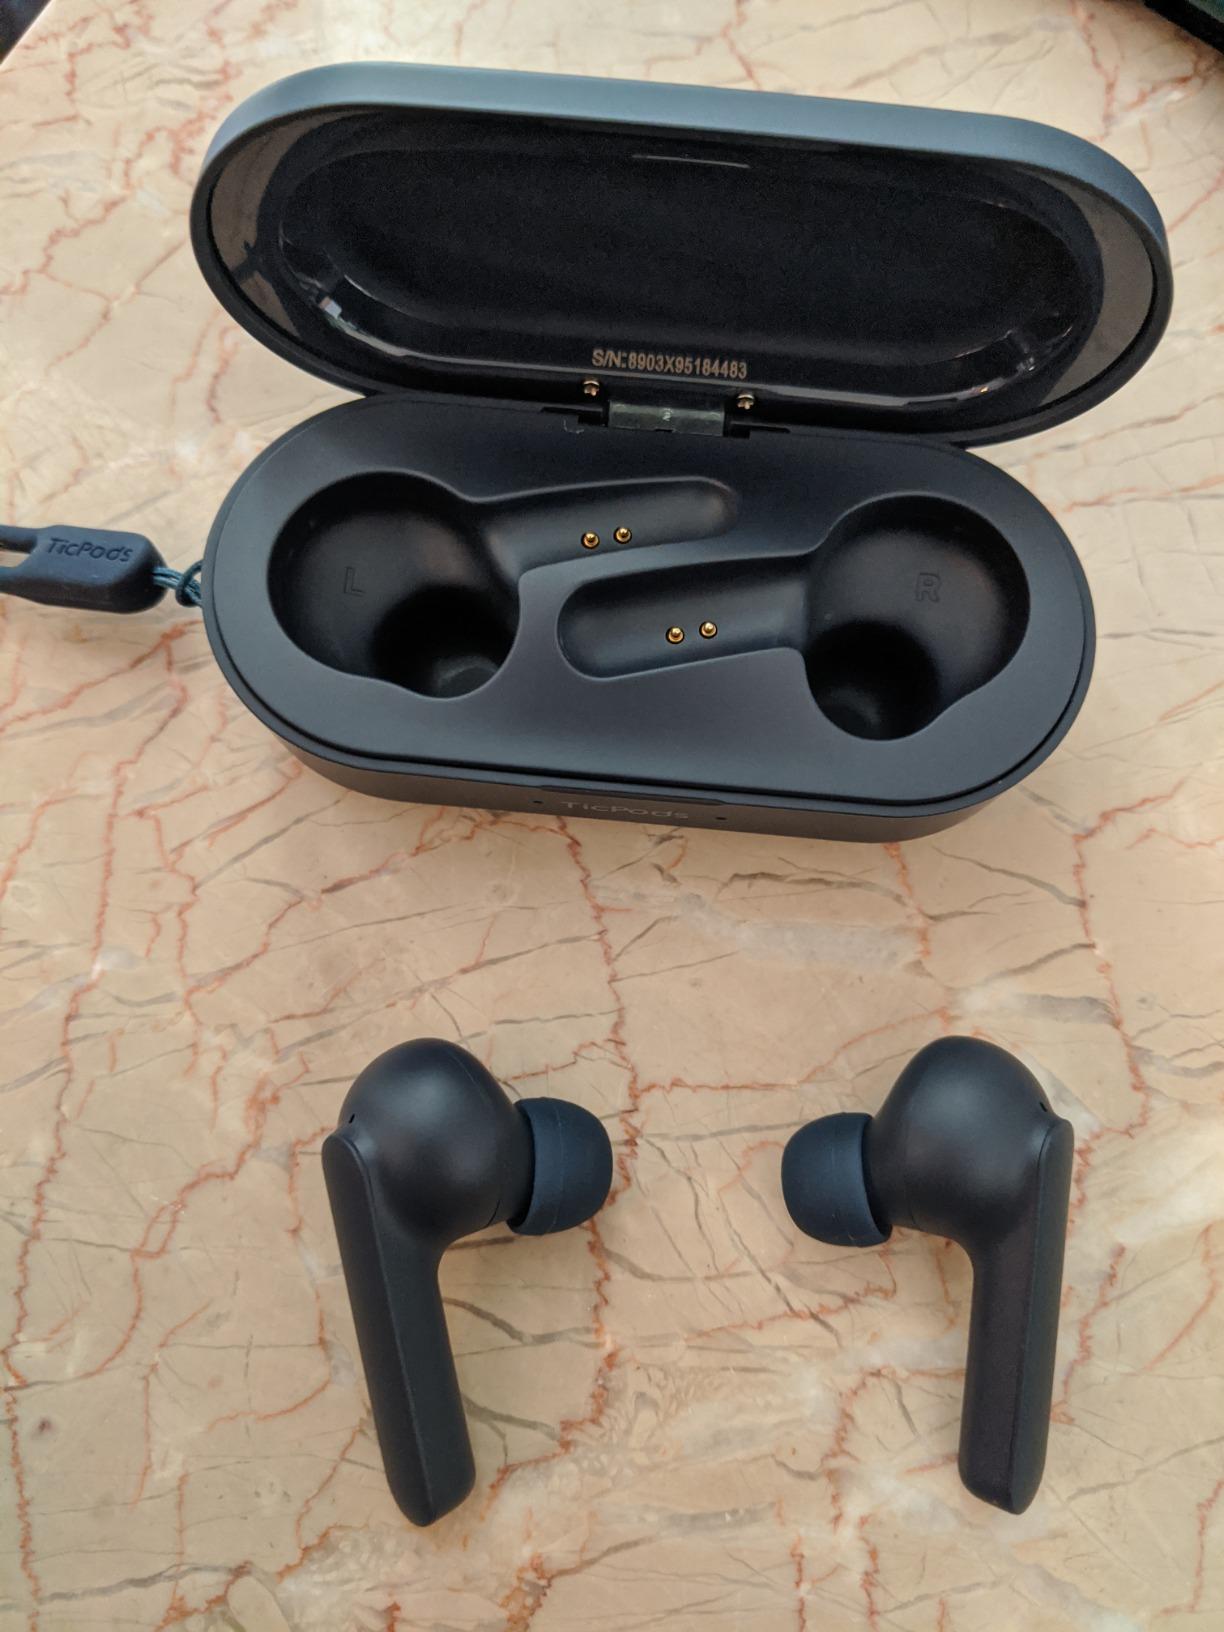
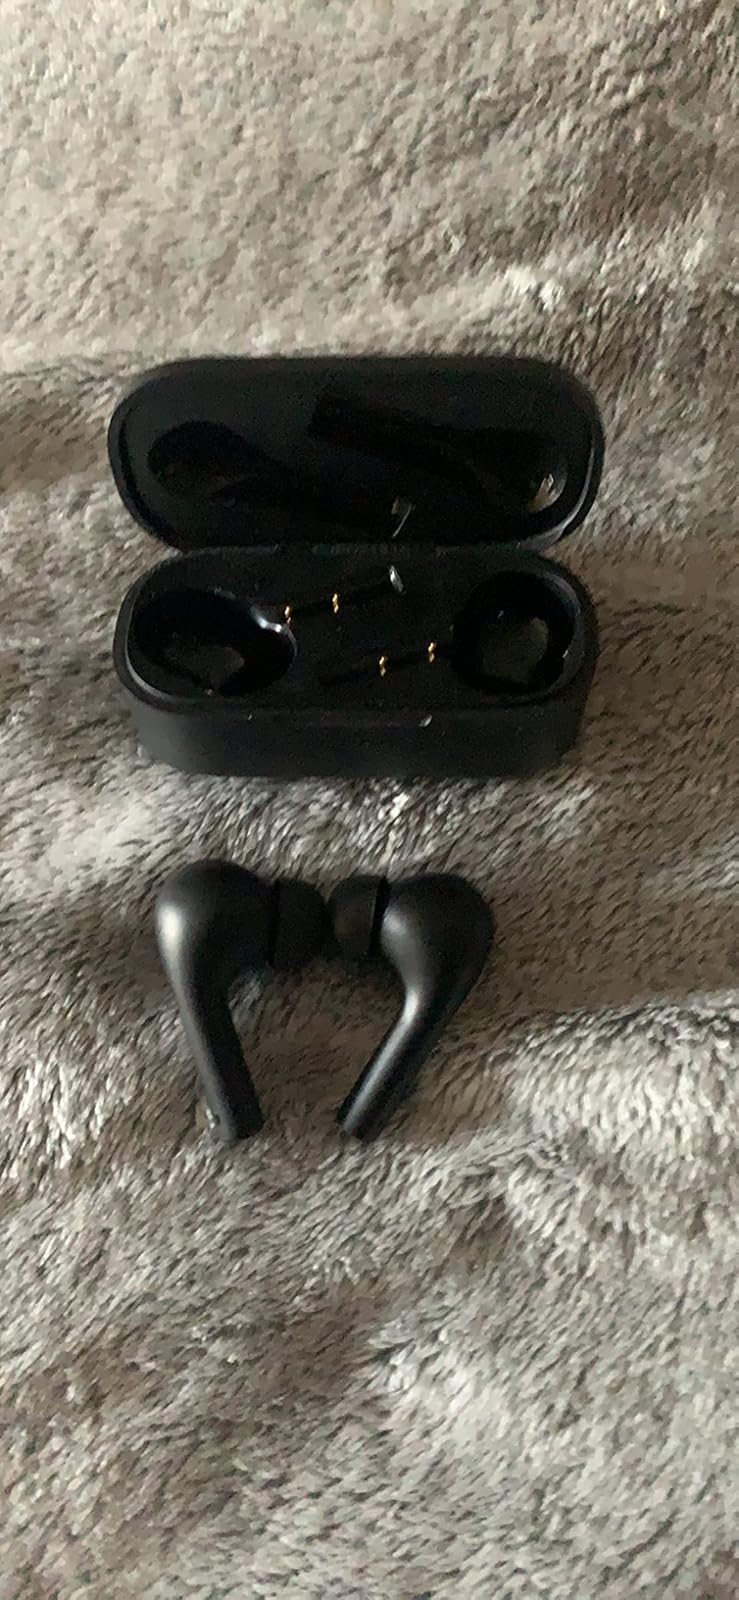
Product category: earbuds
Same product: no